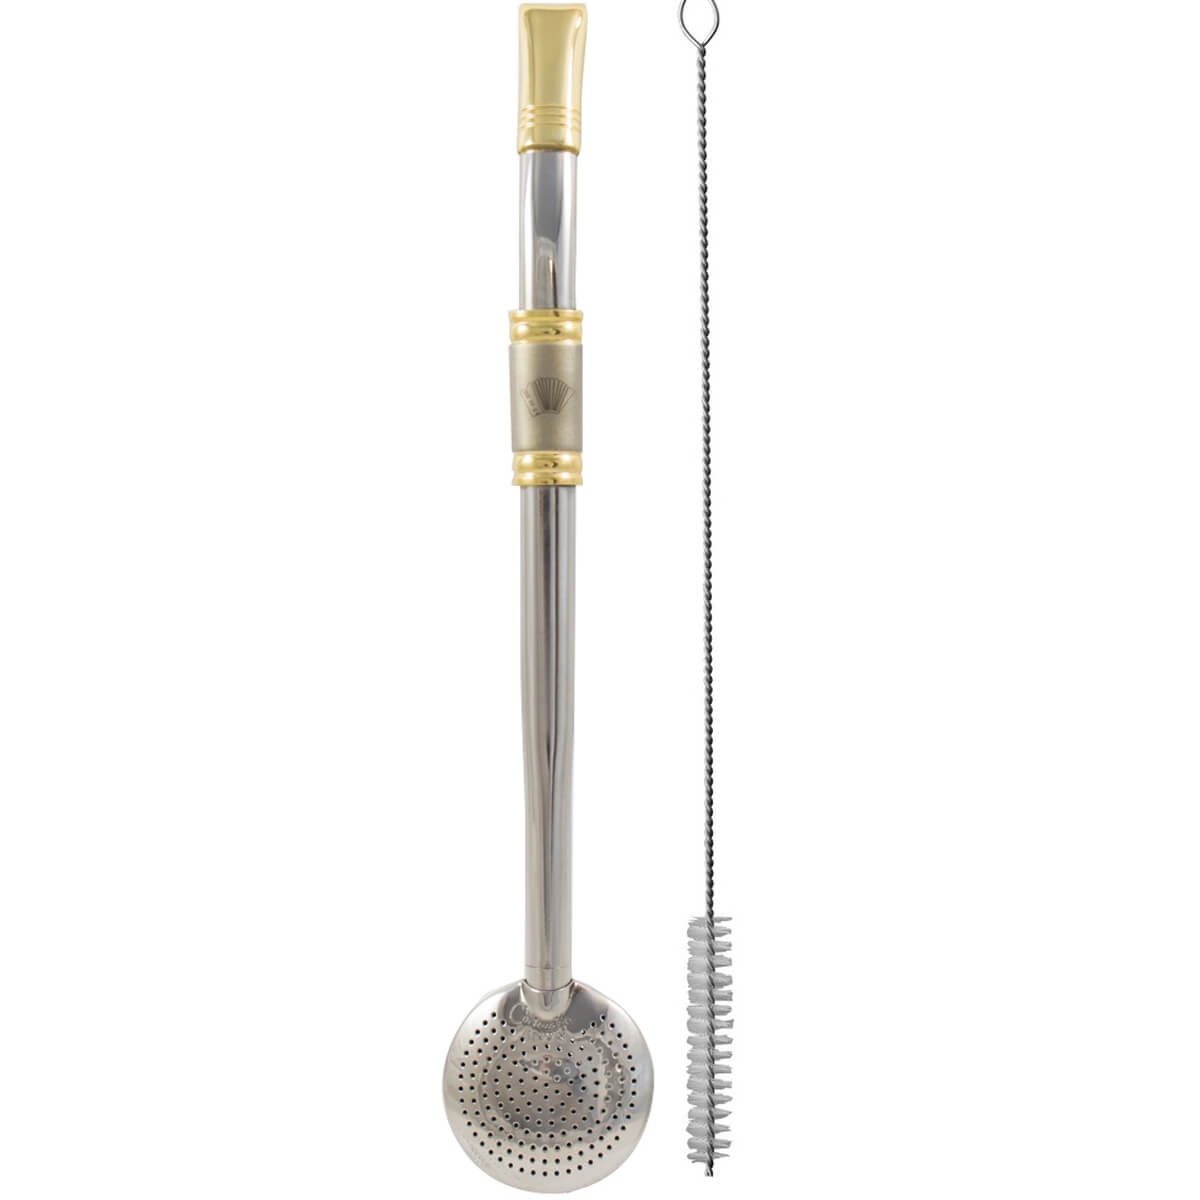
Bomba De Chimarrão de Cuia Com Rosca Aço Inox 304 Banho Ouro Gaita
Desfrute seu chimarrão com qualidade, sabor e tradição! #Item de Tradição e Luxo #Bomba Com Rosca #Aço Inox 304 Garantia: 90 dias / Peso: 70g / Cor: Inox, Preto e Dourado / Ref: DG252CAGAITA Dimensões: 4cm (C) x 1cm (L) x 24cm (A) Cuidados: Não lavar com materiais abrasivos Acompanha: Escova Material: - Aço Inox (304): É o mesmo aço que o utilizado para fabricar equipamentos hospitalares, devido a sua alta resistência a oxidação e corrosão. Além disso, esse aço também é muito presente em utensílios e equipamentos de cozinha, garantindo resistência, durabilidade e fácil higienização. Garantia de 90 dias: A matéria prima utilizada na bomba garante o aspecto cromado e brilhante por muito tempo. Amigos e familiares reunidos em uma roda de chimarrão fazem parte daqueles momentos em que se resume a felicidade. Momentos como esse merecem itens de tradição, requinte e qualidade. Esta bomba é perfeita para compor sua cuia, produzida artesanalmente, é muito elegante, banhada a ouro 18k. Possui estampas tradicionais, e você poderá escolher a que mais te identifica com a tradição.
Brand: Bortonaggio
Category: Home & Garden > Kitchen & Dining > Kitchen Appliance Accessories > Soda Maker Accessories > Bottles